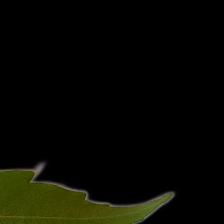
Plant: Neem